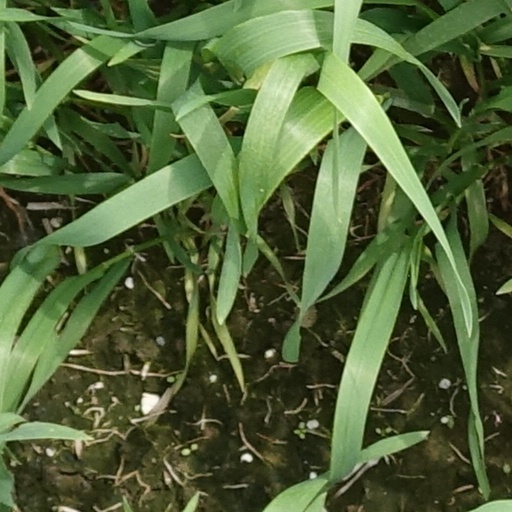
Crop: wheat